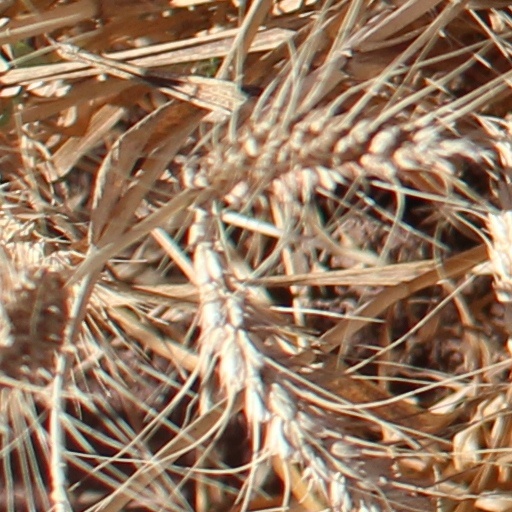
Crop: wheat